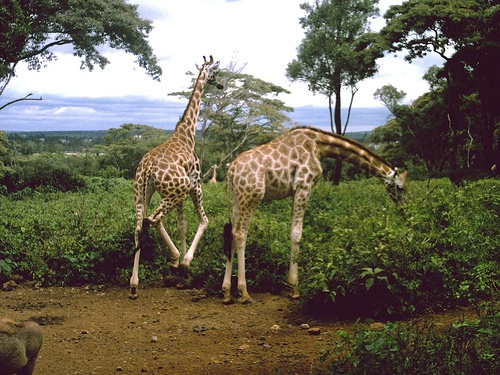
Two tall giraffe standing in a lush green and dirt brown field.
Two giraffes in a green field one eating and the other walking toward the trees.
One giraffe is standing bent legged while another is stretched over eating from a bush.
Two giraffes by each other in a green area
One giraffe is eating some shrubbery while another looks out over the area.